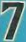
Number: 7